Anchor Line (riverboat company)

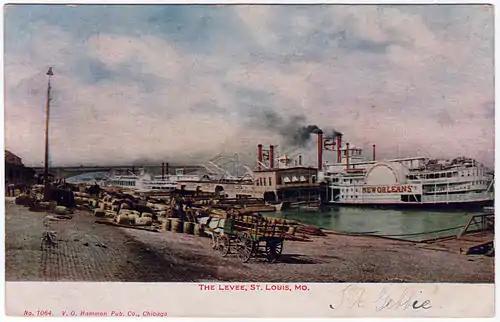
The Anchor Line wharf on the levee at St. Louis, Missouri, ca. 1895. Postcard view published sometime after 1907. The "City of New Orleans" can be seen docked at right.

Historians say that the Anchor Line was ultimately doomed by the 1896 St. Louis–East St. Louis tornado that struck on May 27. The tornado touched down in the core of St. Louis and swept eastward across the river into East St. Louis, Illinois. The resulting death toll was a confirmed 255 people, though estimates put the number at close to 400. This is in part because the Anchor Line's floating palaces (as well as other steamboats) stationed at the St. Louis landing lay directly in the tornado's path. The Anchor Line's boats the "Arkansas City" and the "City of Cairo" were completely destroyed, and the "City of Monroe" was badly damaged.